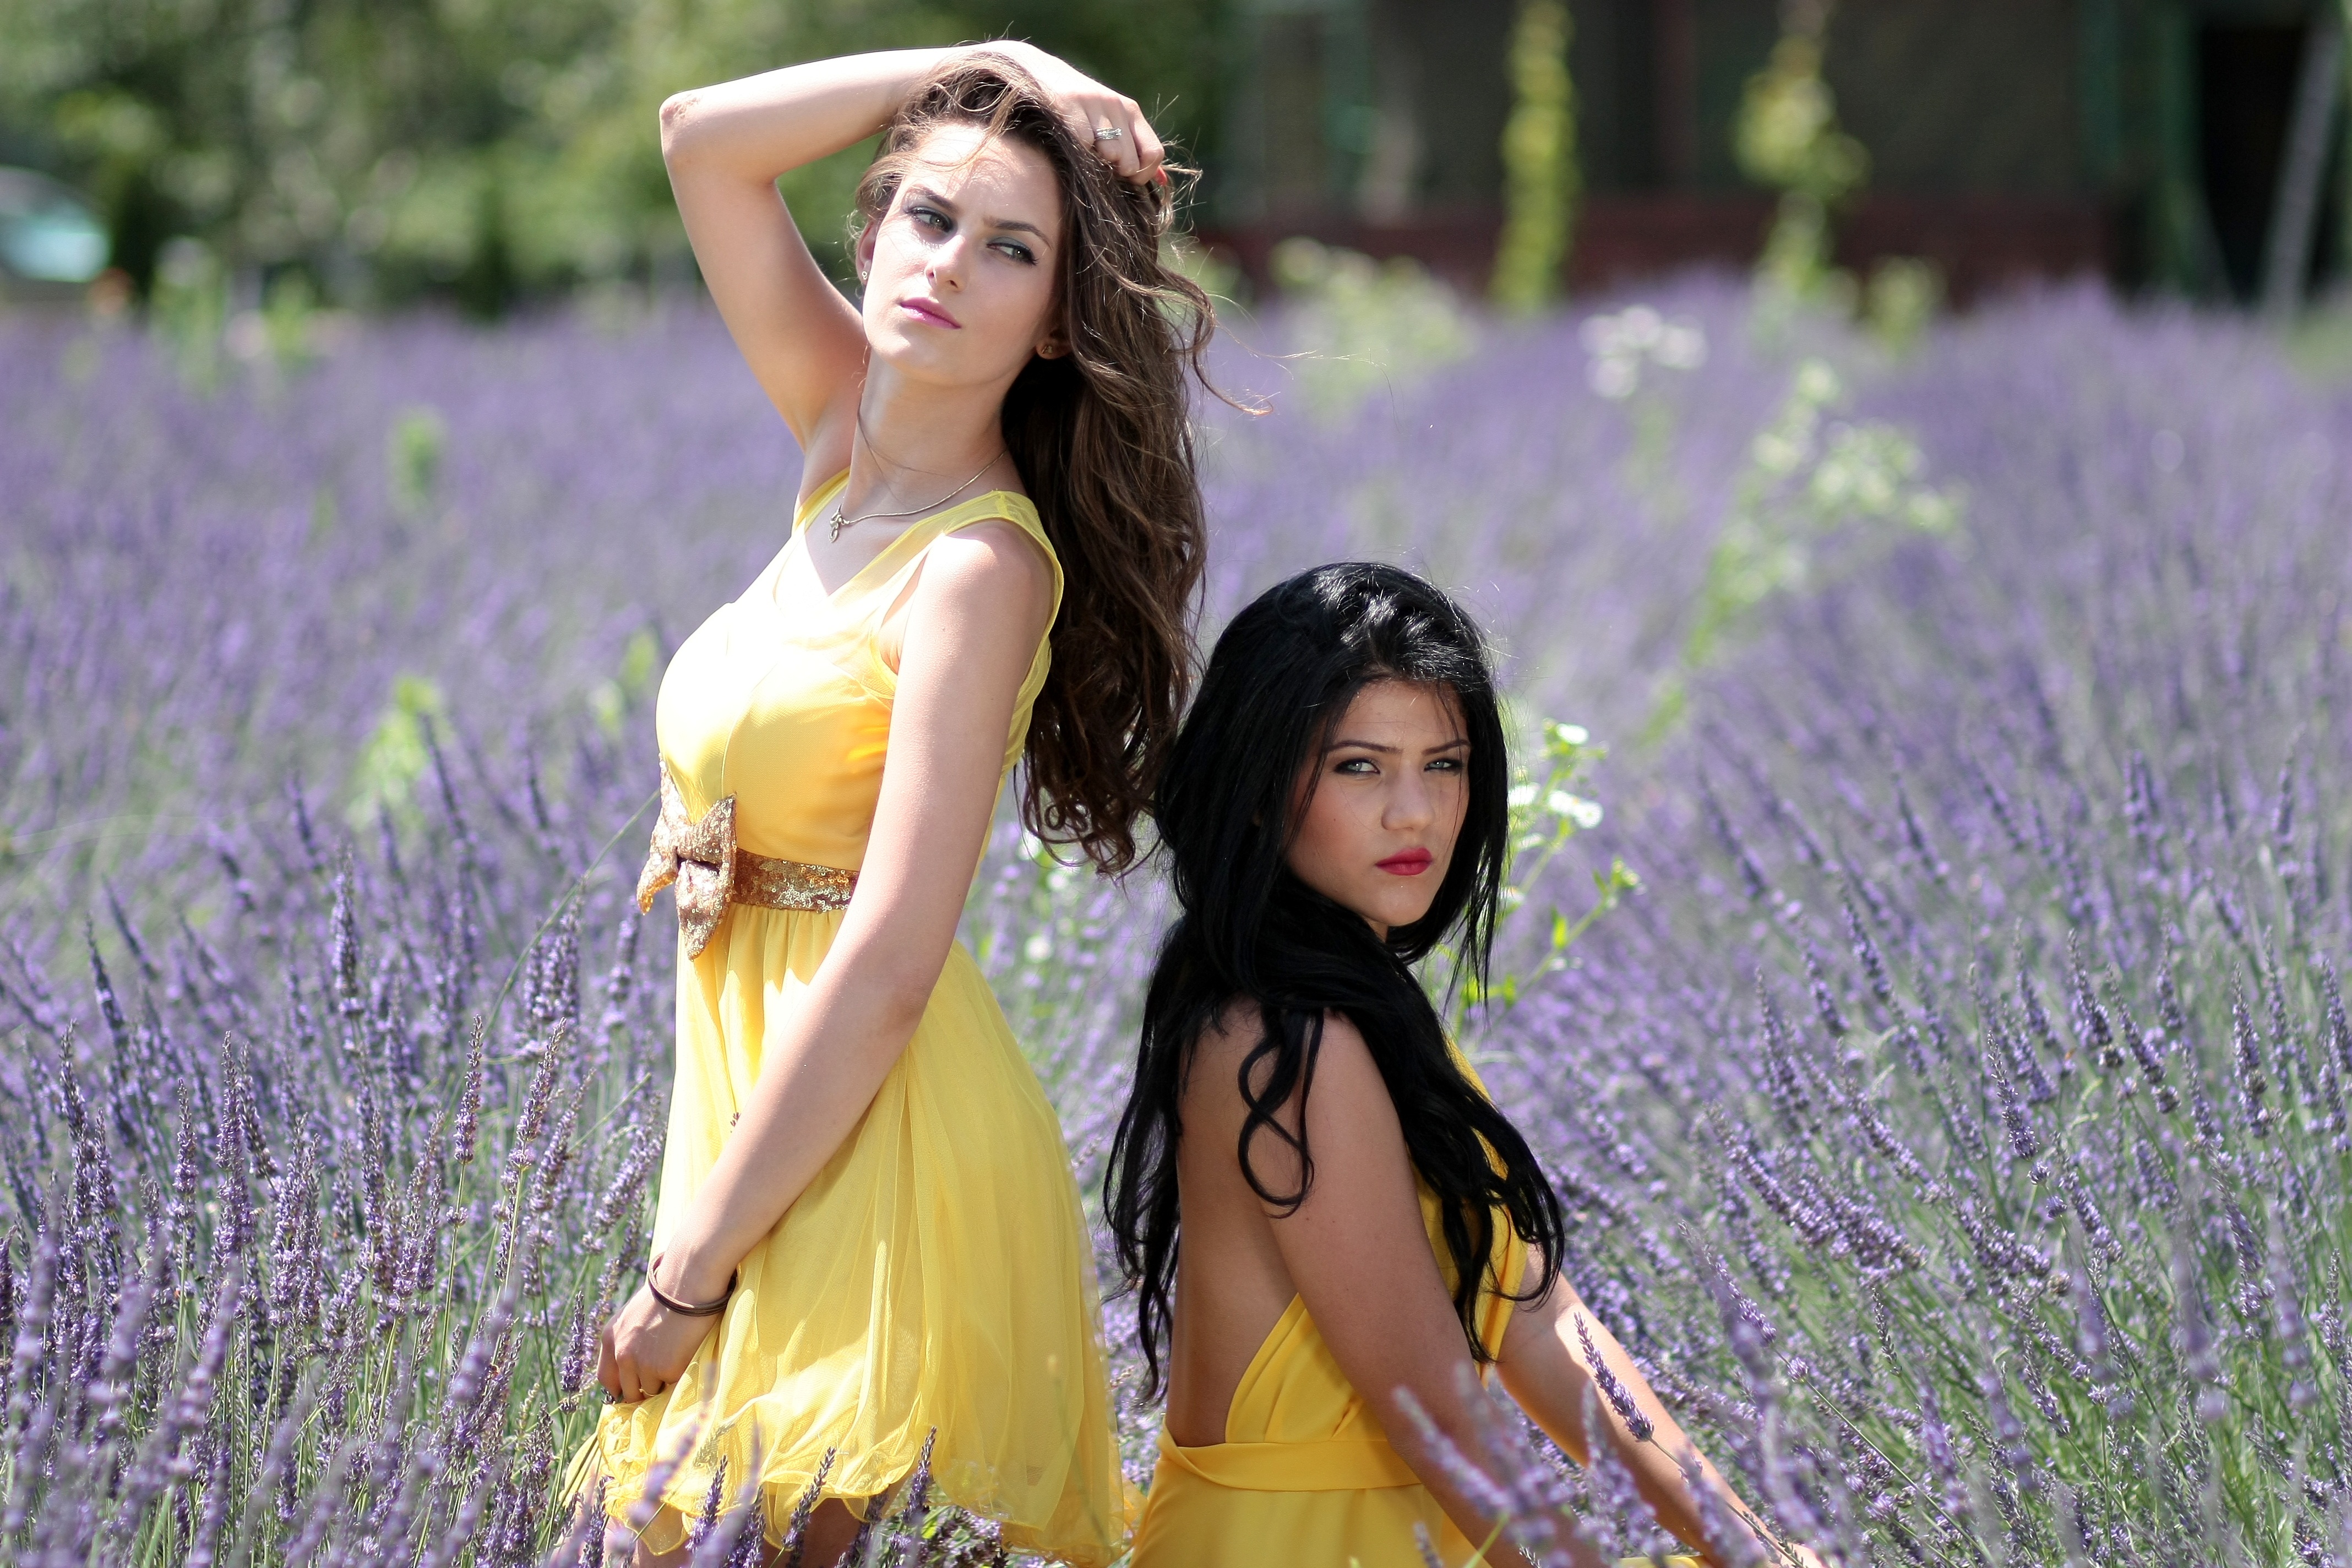
girl, woman, flower, model, spring, fashion, two, clothing, yellow, lady, lavender, girls, dress, eye, beauty, costume, dresses, photo shoot